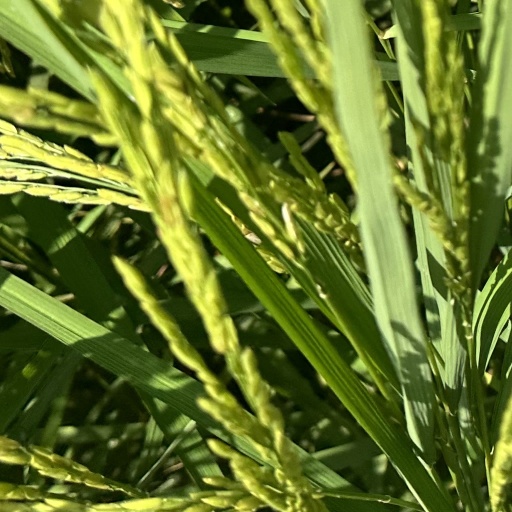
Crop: rice